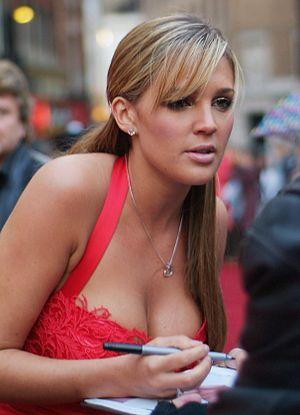
Danielle Lloyd est un mannequin britannique.
Celebrity Big Brother est un format de Big Brother adapté au Royaume-Uni avec des célébrités localement connues comme candidats. L'émission peut être comparé à Promi Big Brother, Grande Fratello VIP, ou à la version australienne.